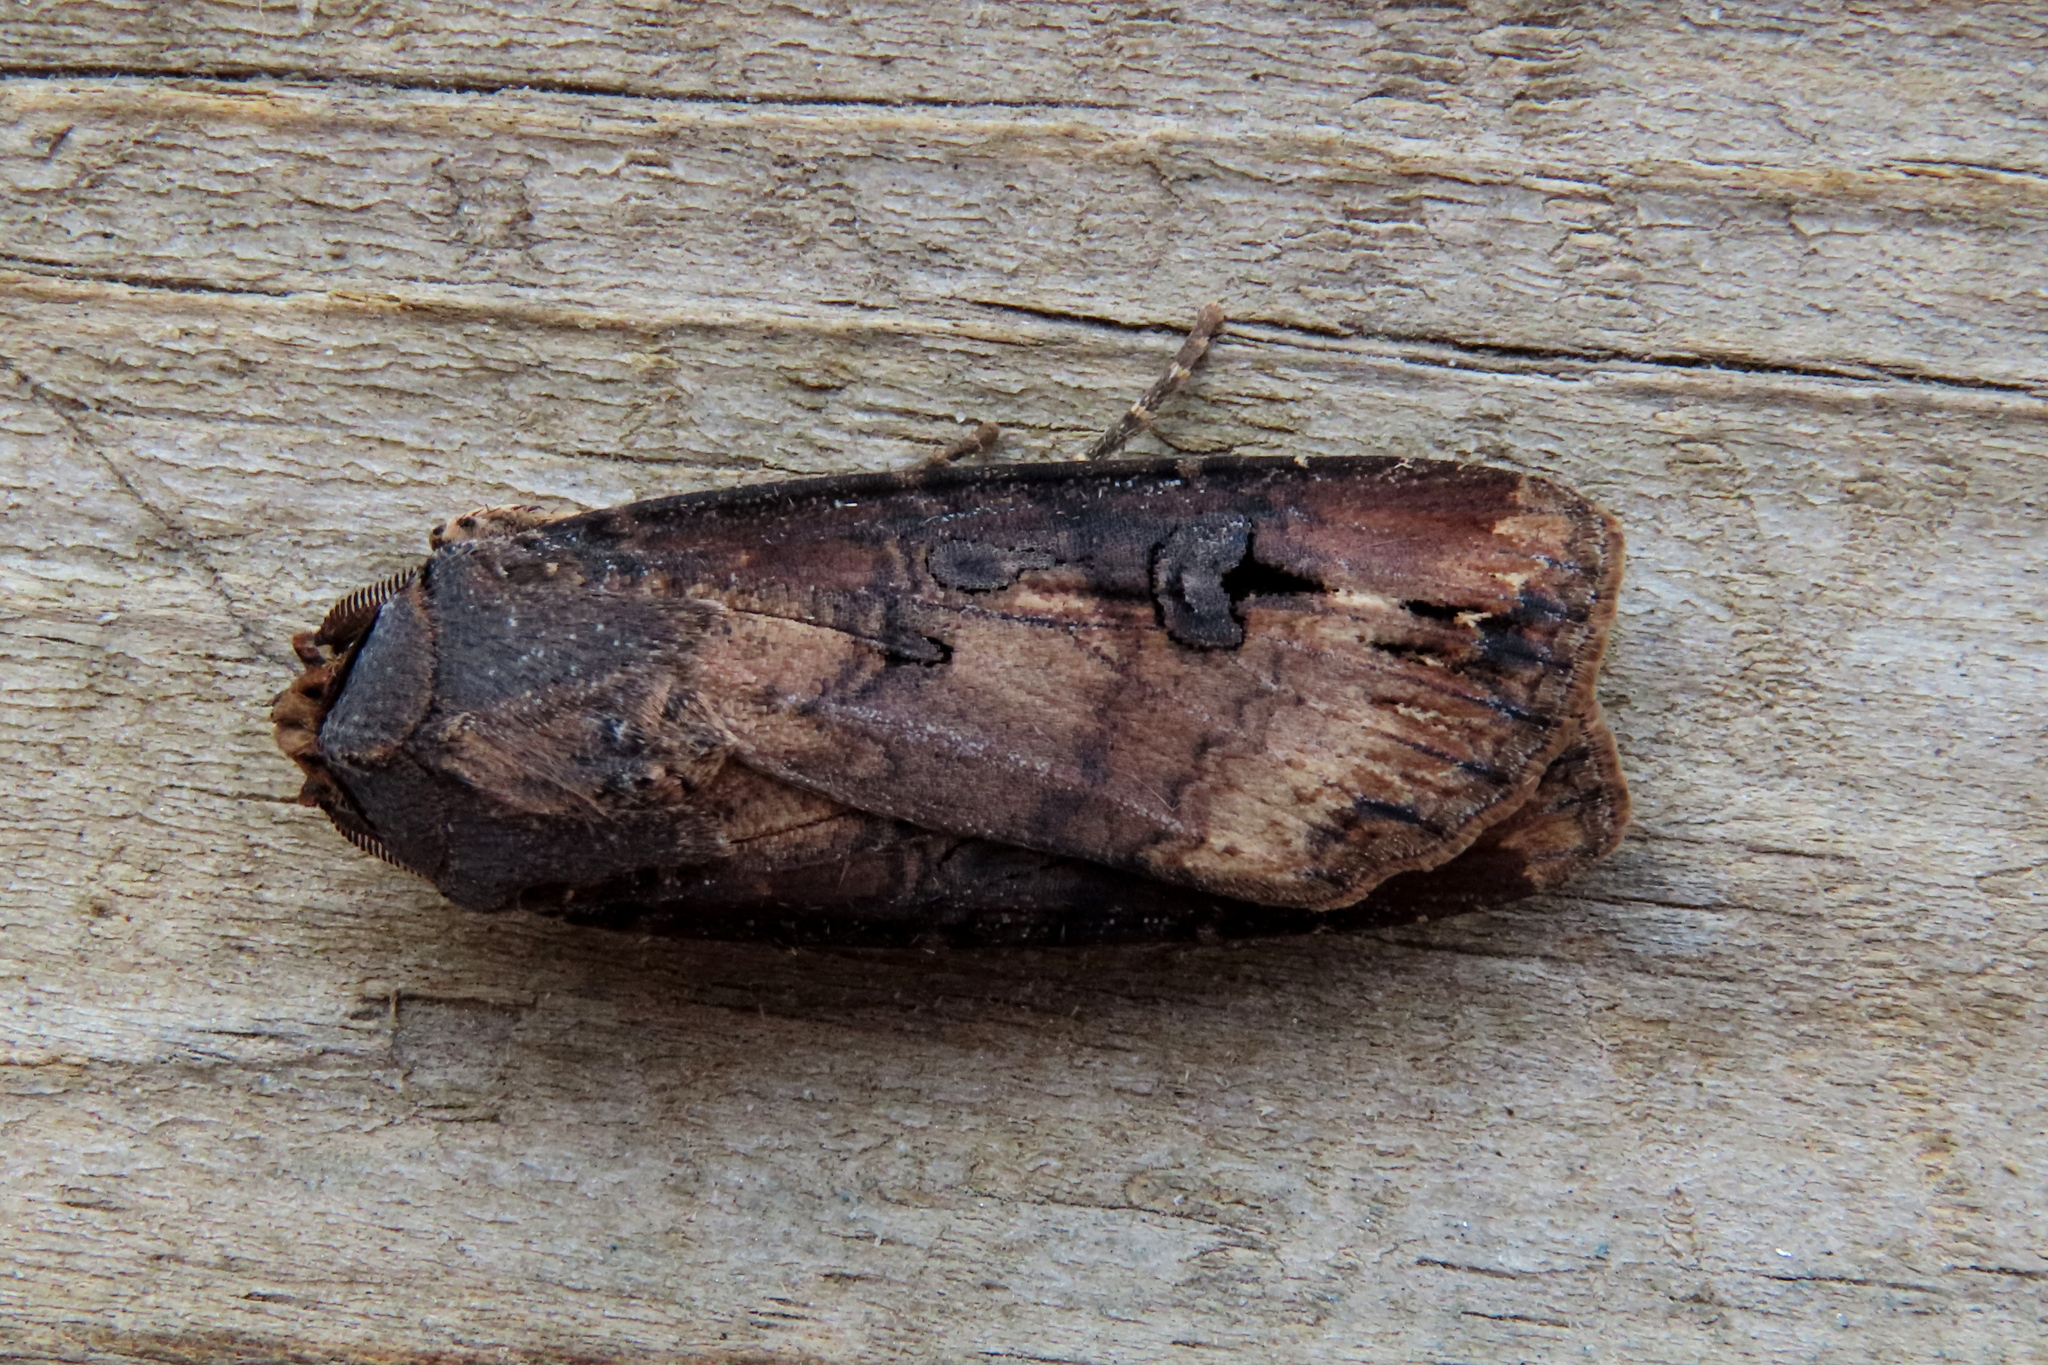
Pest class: cutworms